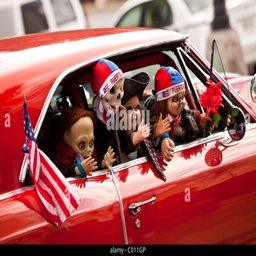
a vintage muscle car decorated with dolls and flags